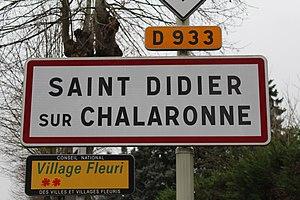
Panneau d'entrée dans Saint-Didier-sur-Chalaronne.
Saint-Didier-sur-Chalaronne est une commune française du département de l'Ain située dans la région Auvergne-Rhône-Alpes.